Clementina Butler

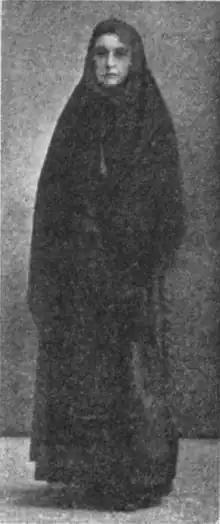
Clementina Butler was obliged to adopt this Mexican dress in order to get out of Puebla, Mexico.

In January 1914, she left for Mexico with her brother, John, the missionary, where she was to relieve the principal of the school at Puebla. In April, the United States occupation of Veracruz seriously affected the missionary school and Butler was forced to flee Mexico and return to the U.S.